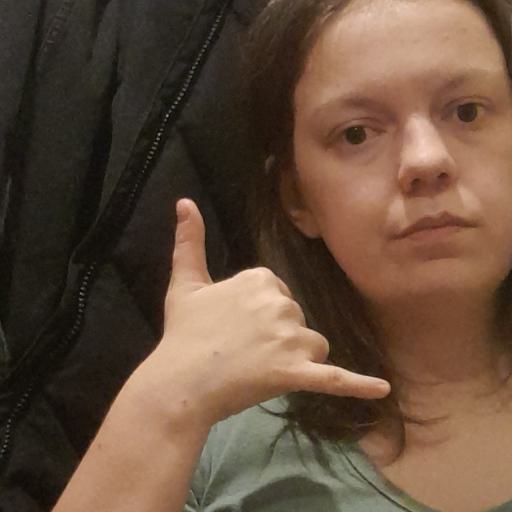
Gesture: call